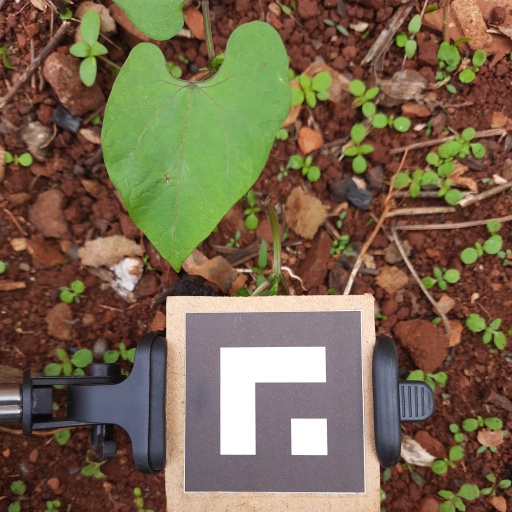
Observations: wavy surface, no eating holes, under cloudy sky